Axiom (wrestler)

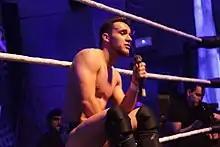
A-Kid in 2019

Ruiz (as A-Kid) made his WWE debut alongside fellow wrestler Carlos Romo on April 20, 2019, where they were defeated by Gallus (Mark Coffey and Wolfgang) during a set of "NXT UK" tapings. On October 17, 2019, A-Kid was announced as having signed for the NXT UK brand. He made his singles debut on October 31, 2019, defeating Kassius Ohno. On November 26, 2020, A-Kid became the first-ever NXT UK Heritage Cup Champion Champion by defeating Trent Seven in the finals of a tournament, becoming the first Spanish wrestler to win a championship in WWE. On the May 20, 2021, episode of "NXT UK", A-Kid lost the Heritage Cup to Tyler Bate. On the October 14 episode of "NXT UK", A-Kid faced Ilja Dragunov for the NXT United Kingdom Championship but was defeated.